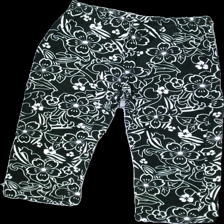
View: front
Type: Tights
Category: Ladies
Brand: Not in the list
Brand text on label: Comfort fashion
Colors: White, Black
Material: unknown
Pattern: Floral print
Cut: Tight
Size: 46
Season: All
Price range: <50
Recommended usage: Export
Description: patterned tights
Comment: washed out